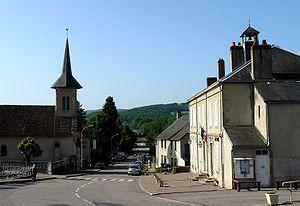
Chissey-en-Morvan (Saône-et-Loire, France)
Chissey-en-Morvan est une commune française située dans le département de Saône-et-Loire en région Bourgogne-Franche-Comté.